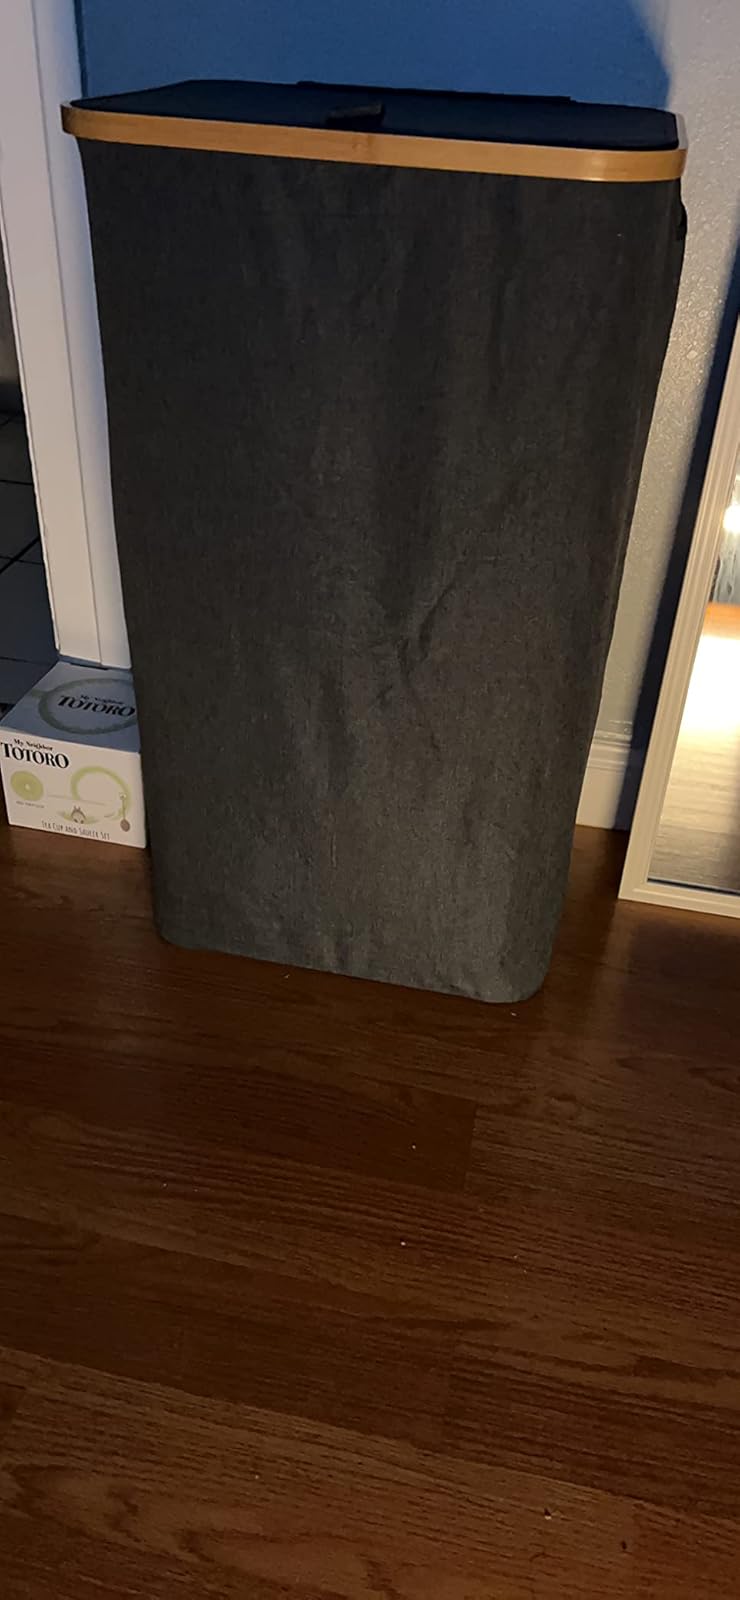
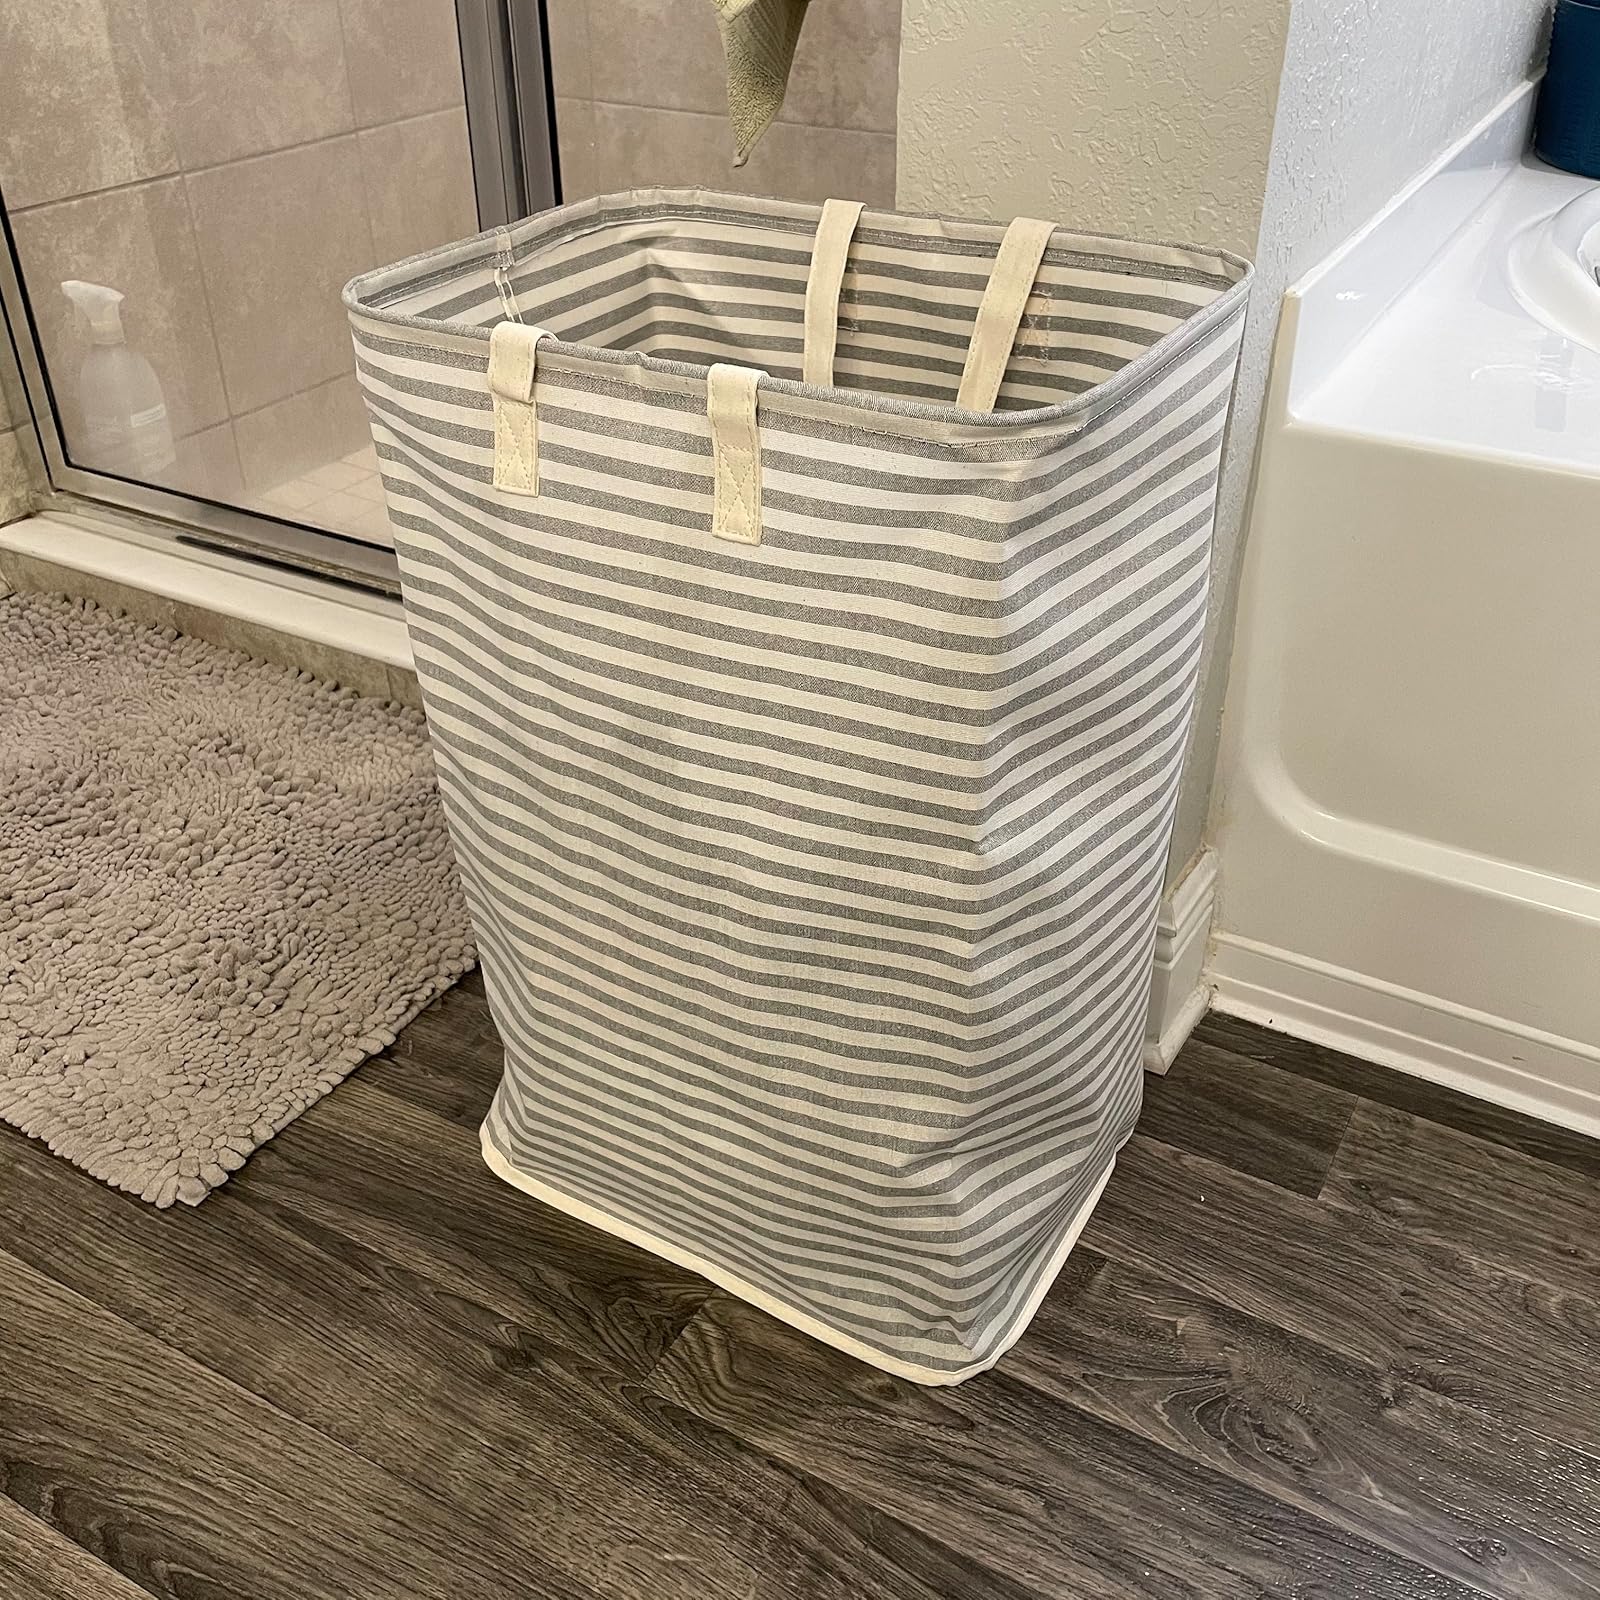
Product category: items_hamper
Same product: no